Calixto Bieito

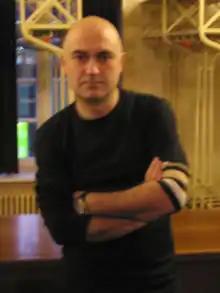
Calixto Bieito, 2008

Calixto Bieito (Miranda de Ebro, 2 November 1963) is a Spanish theater director known for his radical interpretations of classic operas.